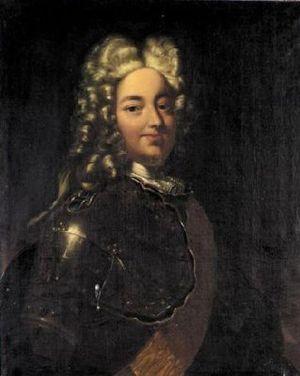
Guillaume-Frédéric est margrave de Brandebourg-Ansbach de 1703 à sa mort.